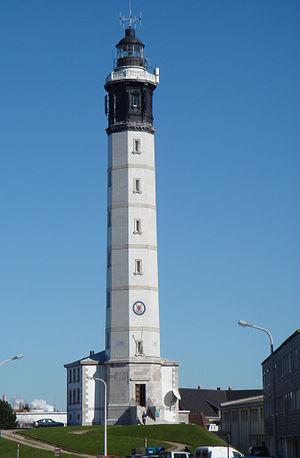
Le Courgain Maritime est le quartier de Calais le plus proche des ports.
Cette liste recense les phares et quelques-uns des feux balisant les côtes de France.
Le phare de Calais fut construit en 1848, électrifié en 1883 et automatisé en 1992. Son architecte fut Léonce Reynaud. Aujourd'hui il n'y a plus de gardien mais se sont les techniciens des phares et balises qui veillent au bon fonctionnement du phare.